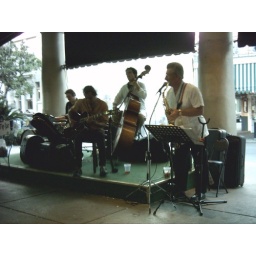
Sydney sitting in on stage with the red guitar.